John Kerry

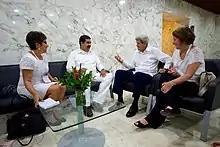
Kerry speaks with Venezuelan President Nicolás Maduro in September 2016.

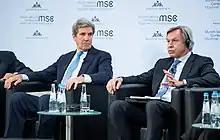
Kerry and Russian Senator Aleksey Pushkov in Munich in 2018

On September 27, 2013, he met with the Iranian Foreign Minister Mohammad Javad Zarif during the P5+1 and Iran summit, which eventually led to the JCPOA nuclear agreement. It was the highest-level direct contact between the United States and Iran in the last six years, and made him the first U.S. Secretary of State to have met with his Iranian counterpart since 1979 Iranian Revolution.